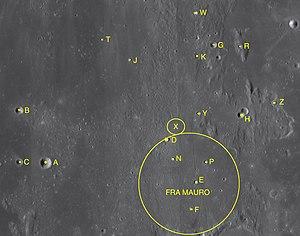
Fra Mauro est un cratère d'impact lunaire situé sur la face visible de la Lune. Il se trouve au nord-est de la Mare Cognitum et au sud-est de la Mare Insularum. Le cratère Fra Mauro est rattaché sur son flanc occidental à la formation géologique Fra Mauro qui est un massif montagneux sur lequel était prévu la destination originelle de la mission Apollo 13 qui n'a pu aboutir. C'est le module lunaire Apollo 14 qui se posa dans ce lieu en 1971. Au nord se trouvent le cratère Darney et au sud les cratères Bonpland et Parry. Son contour est largement érodé notamment au nord et à l'est. Son bord sud est mitoyen avec les cratères Bonpland et Parry. Le plancher intérieur du cratère est constitué de lave basaltique.